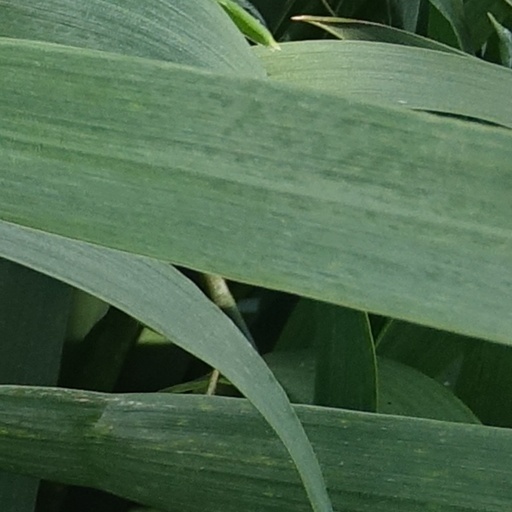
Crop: wheat